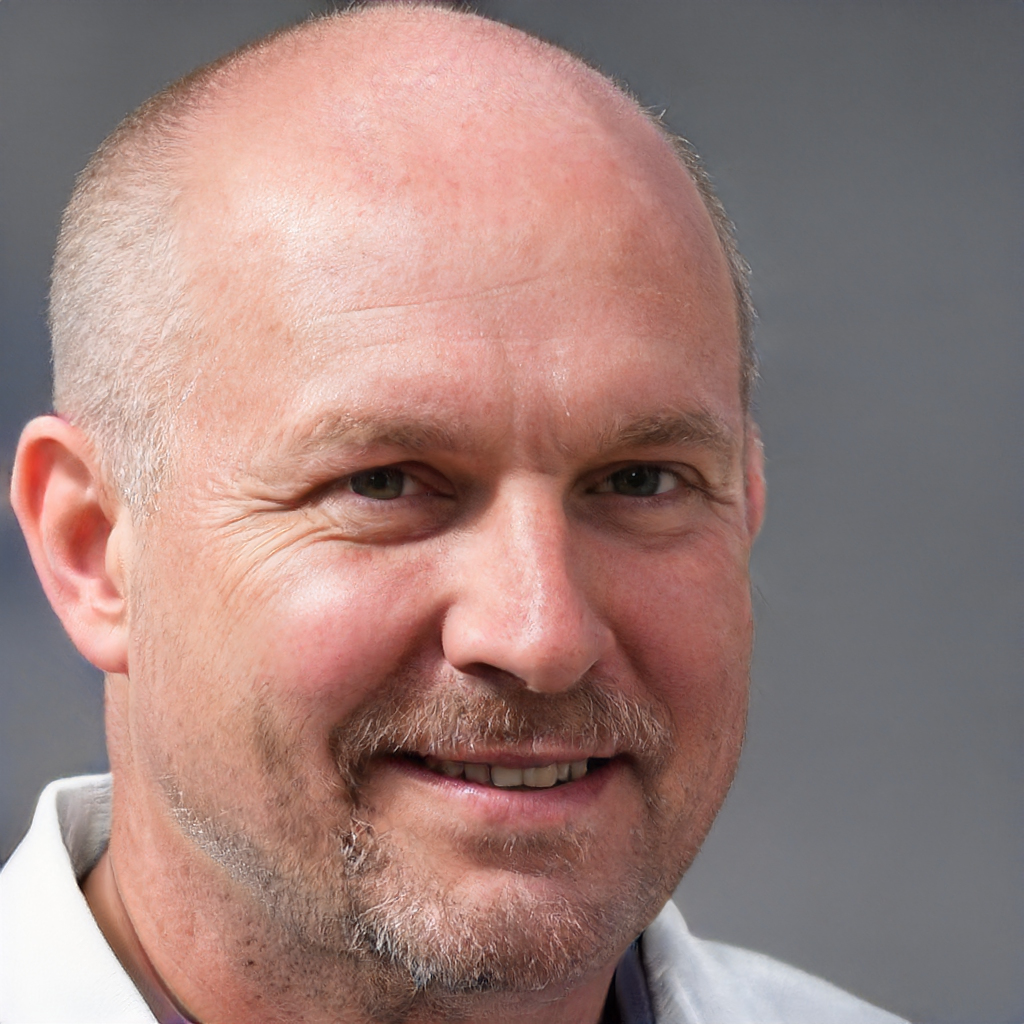
Gender: Male